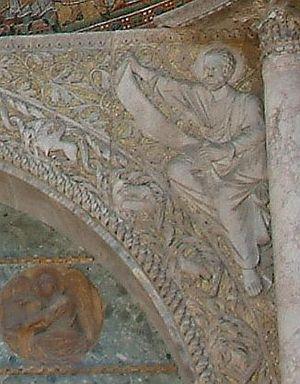
La notion de contrainte phylogénétique renvoie aux concepts de phylogénie en s'appuyant sur les concepts de sélection naturelle, d’adaptation et d’évolution.
"""The Spandrels of San Marco and the Panglossian Paradigm: A Critique of the Adaptationist Programme"", également connu sous le nom de ""publication Spandrels"" est un article de Stephen Jay Gould et Richard Lewontin, biologistes de l'évolution, publié à l'origine dans la revue scientifique Proceedings of the Royal Society B: Biological Sciences en 1979. Cet article critique l'école de pensée adaptationniste, qui prévalait à l'époque en biologie de l'évolution, en utilisant deux métaphores : celle des écoinçons de la basilique Saint-Marc, une cathédrale de Venise, et celle du personnage fictif Pangloss du roman Candide de Voltaire. Le document a été le premier à utiliser le terme architectural ""écoinçon"" dans un contexte biologique."